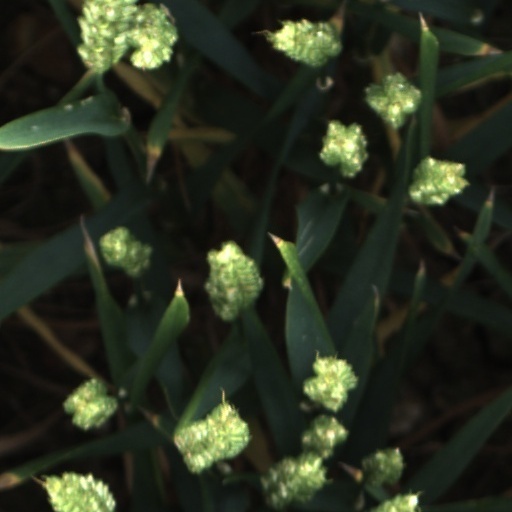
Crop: wheat